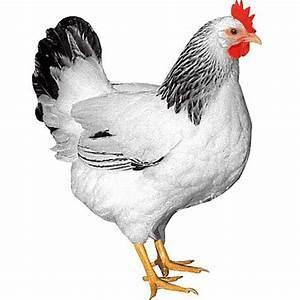
chicken